Magnus Eriksson

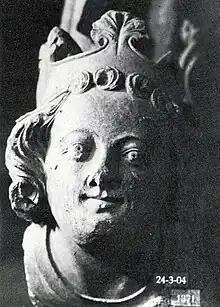
Head from Trondheim thought by Professor Jan Svanberg to be King Magnus.

In 1335, Magnus married Blanche, daughter of John I, Marquis of Namur, and Marie of Artois, a descendant of Louis VIII of France. The wedding took place in October or early November 1335, possibly at Bohus castle. As a wedding gift Blanche received the province of Tunsberg in Norway and Lödöse in Sweden as fiefs. They had two sons, Erik and Haakon, plus at least two daughters who died in infancy and were buried at Ås Abbey.